History of democratic socialism

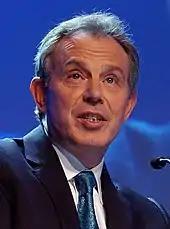
Tony Blair, whose Clause IV proposal included for the first time referring to Labour as "democratic socialist", but whose critics disputed his socialist credentials

In Latin America, liberation theology is a socialist tendency within the Roman Catholic Church that emerged in the 1960s. In Chile, Salvador Allende, a physician and candidate for the Socialist Party of Chile, became the first democratically elected Marxist President after presidential elections were held in 1970. However, his government was ousted three years later in a military coup backed by the CIA and the United States government, instituting the right-wing dictatorship of Augusto Pinochet which lasted until the late 1980s. In addition, Michael Manley, a self-described democratic socialist, served as the fourth Prime Minister of Jamaica from 1972 to 1980 and from 1989 to 1992. According to opinion polls, he remains one of Jamaica's most popular Prime Ministers since independence.